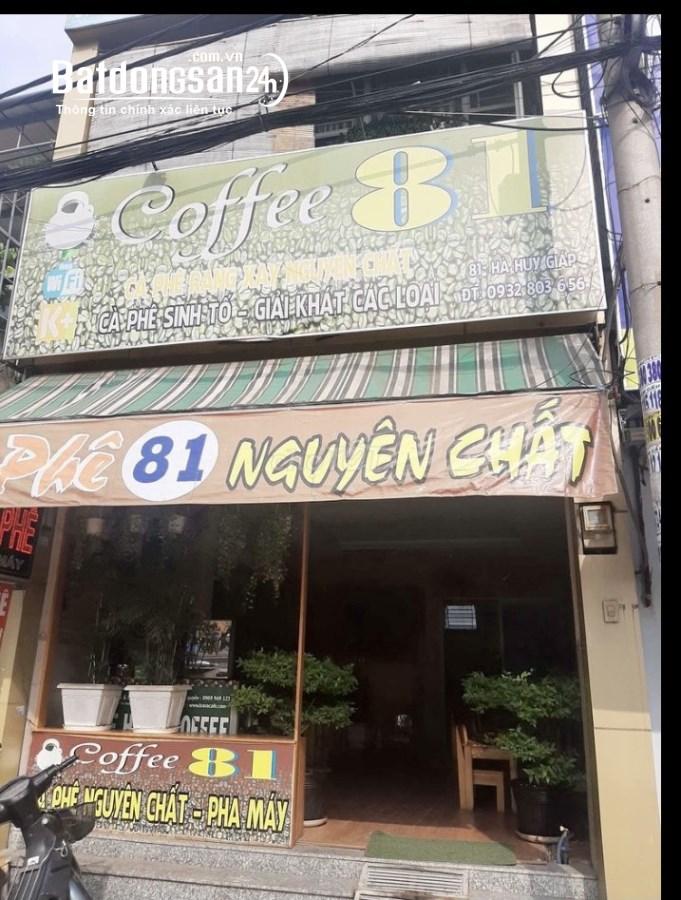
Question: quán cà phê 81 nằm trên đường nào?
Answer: hà huy giáp